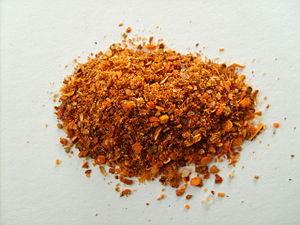
Le merkén ou merquén est un condiment à base de piment fumé souvent mélangé à d’autres ingrédients lorsqu’il est sous forme moulue. C’est un élément traditionnel de la cuisine mapuche au Chili et dans d’autres régions des Andes.